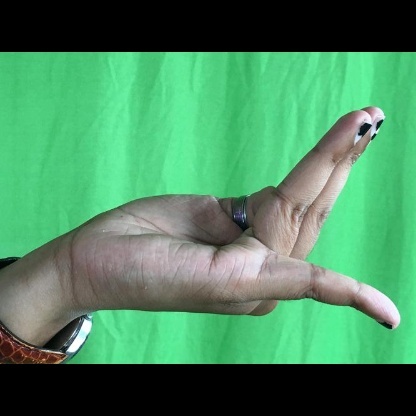
Mudra: Chaturam